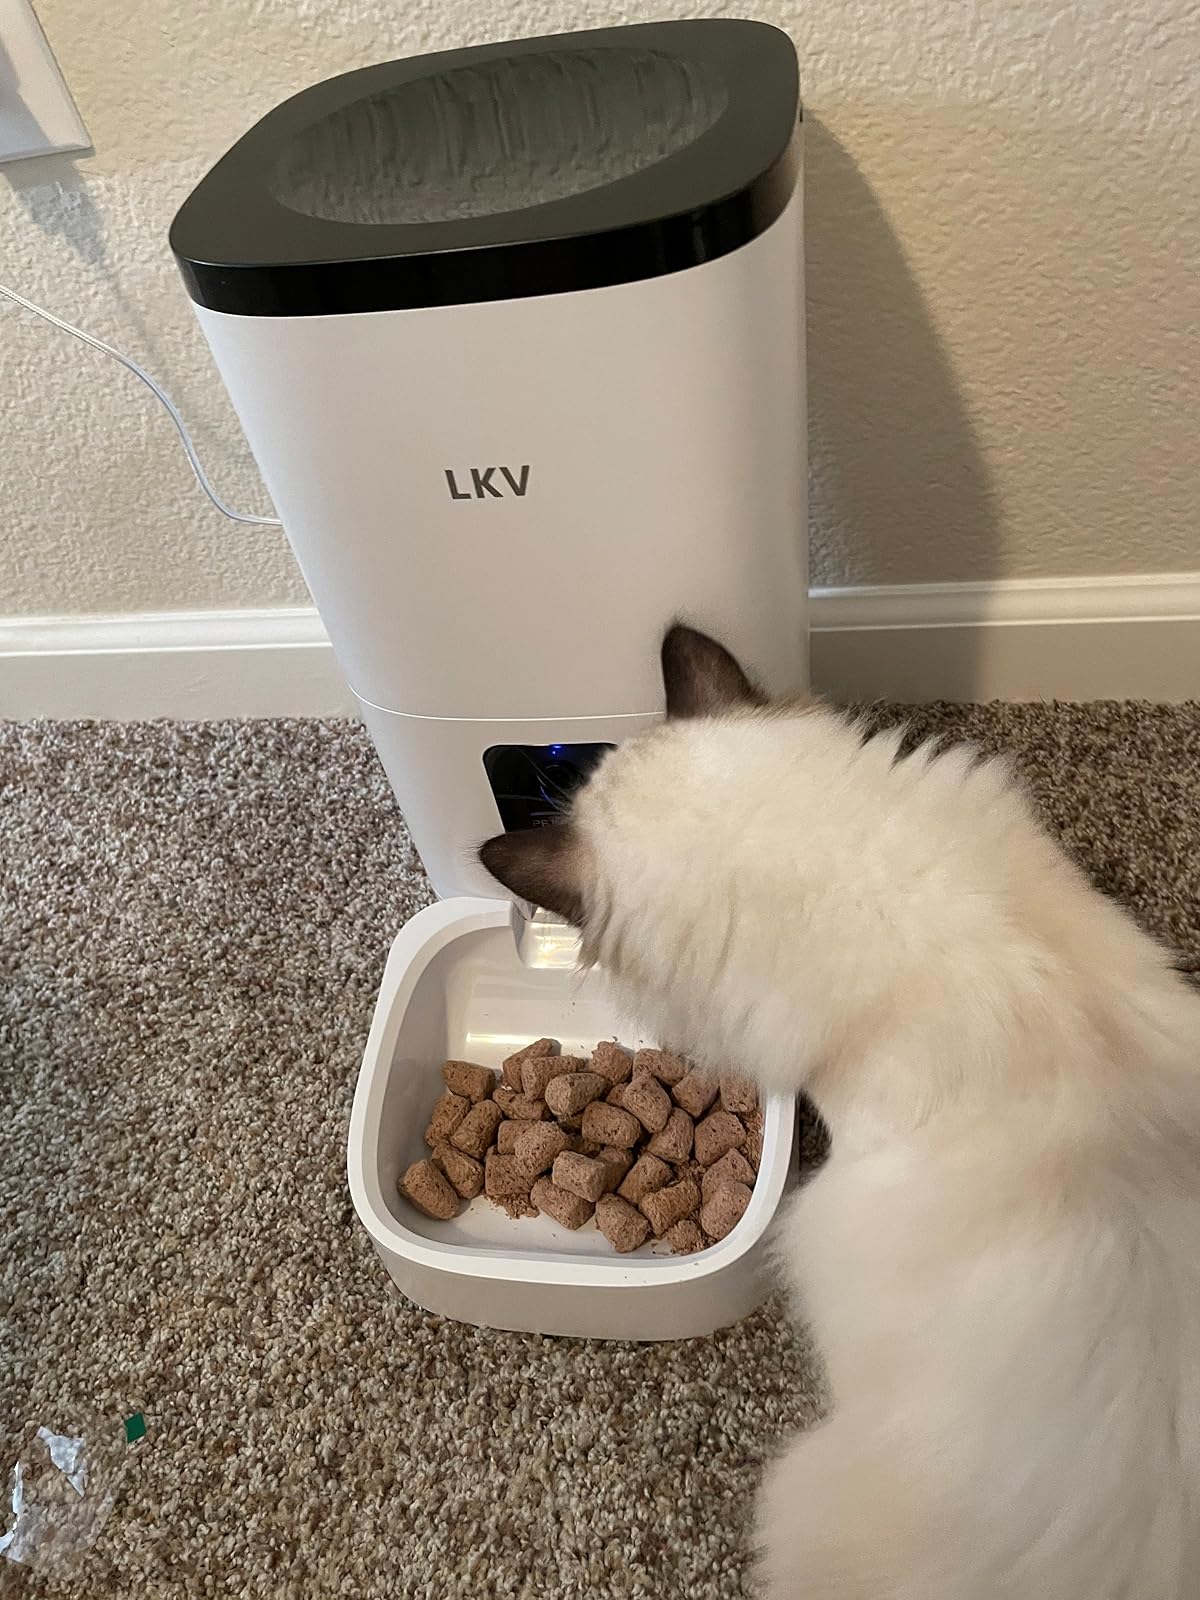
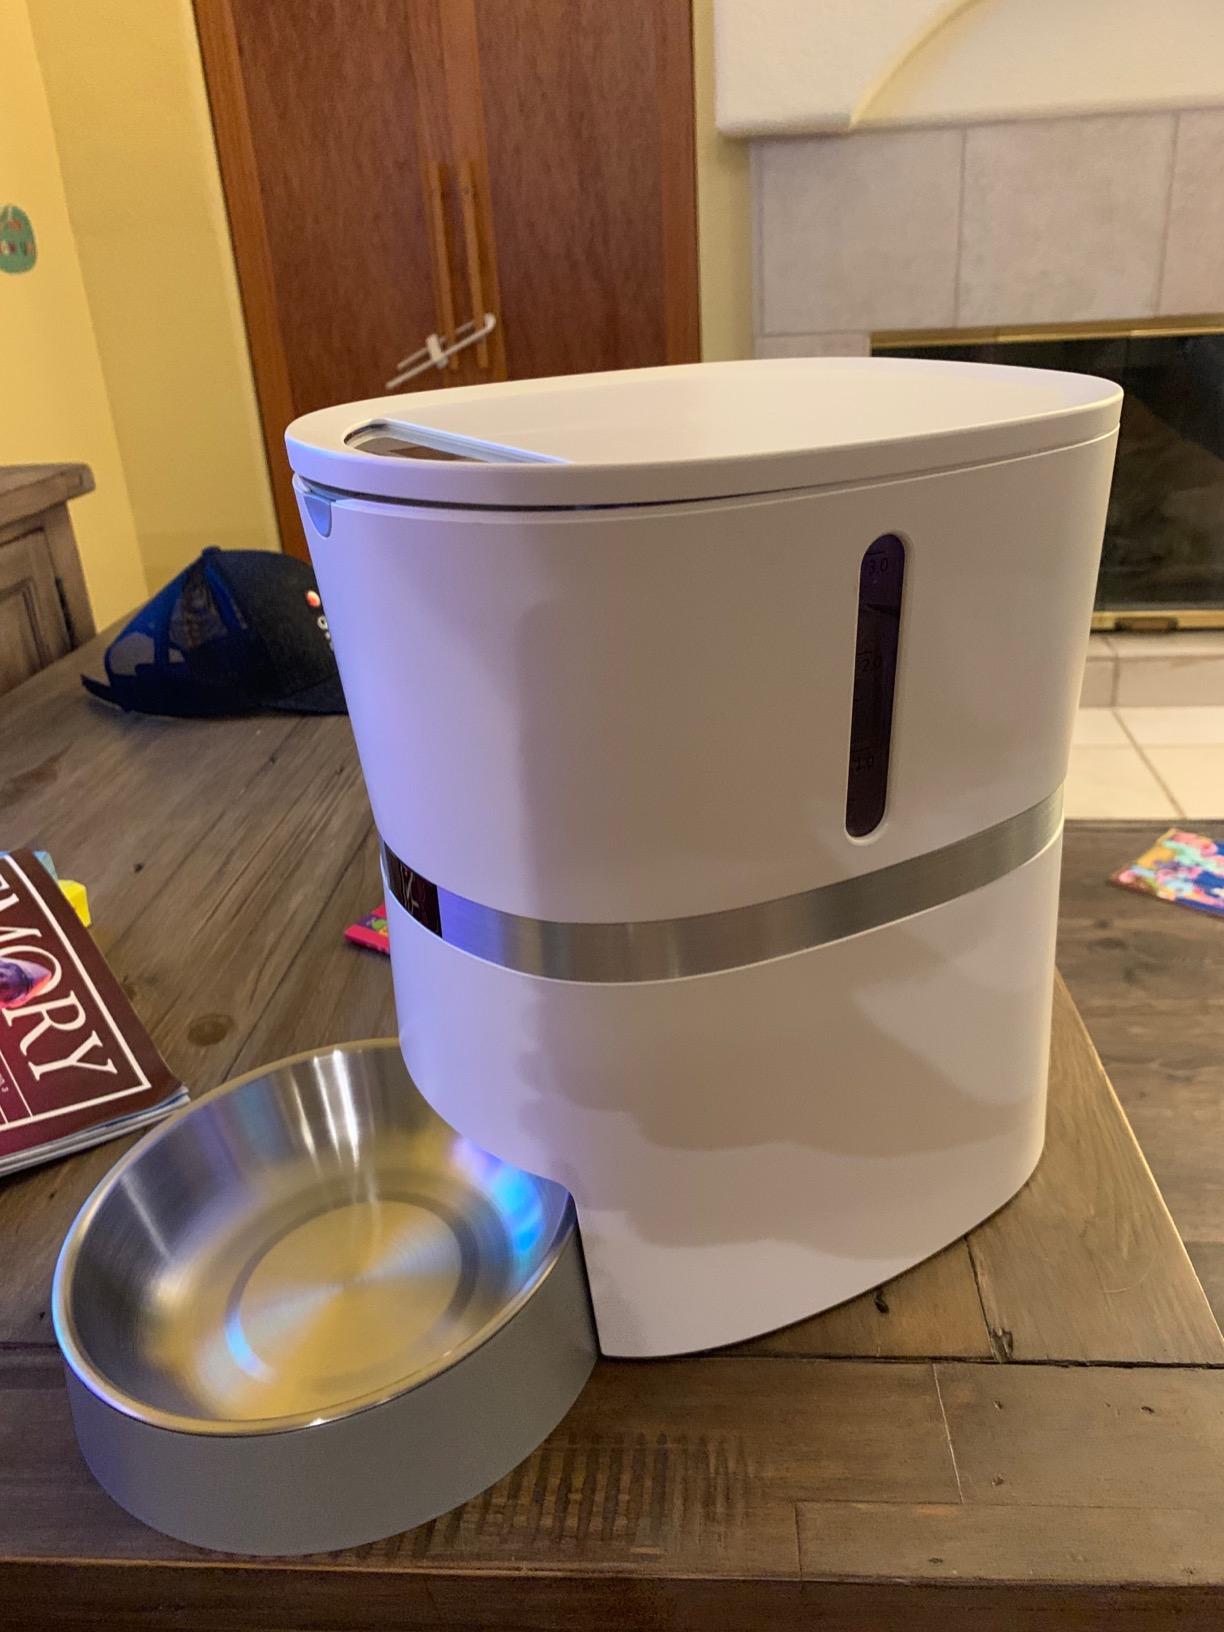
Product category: items_feeder
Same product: no